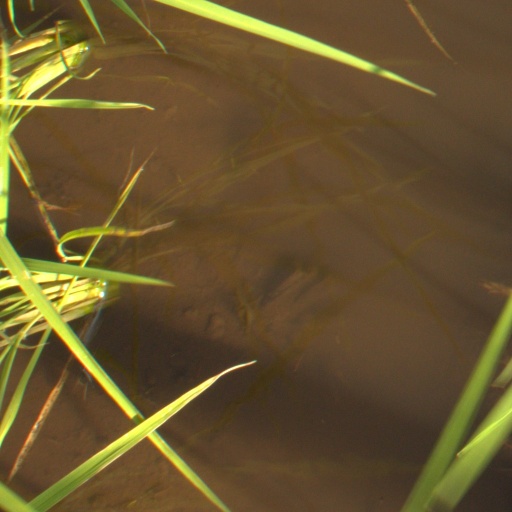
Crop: rice